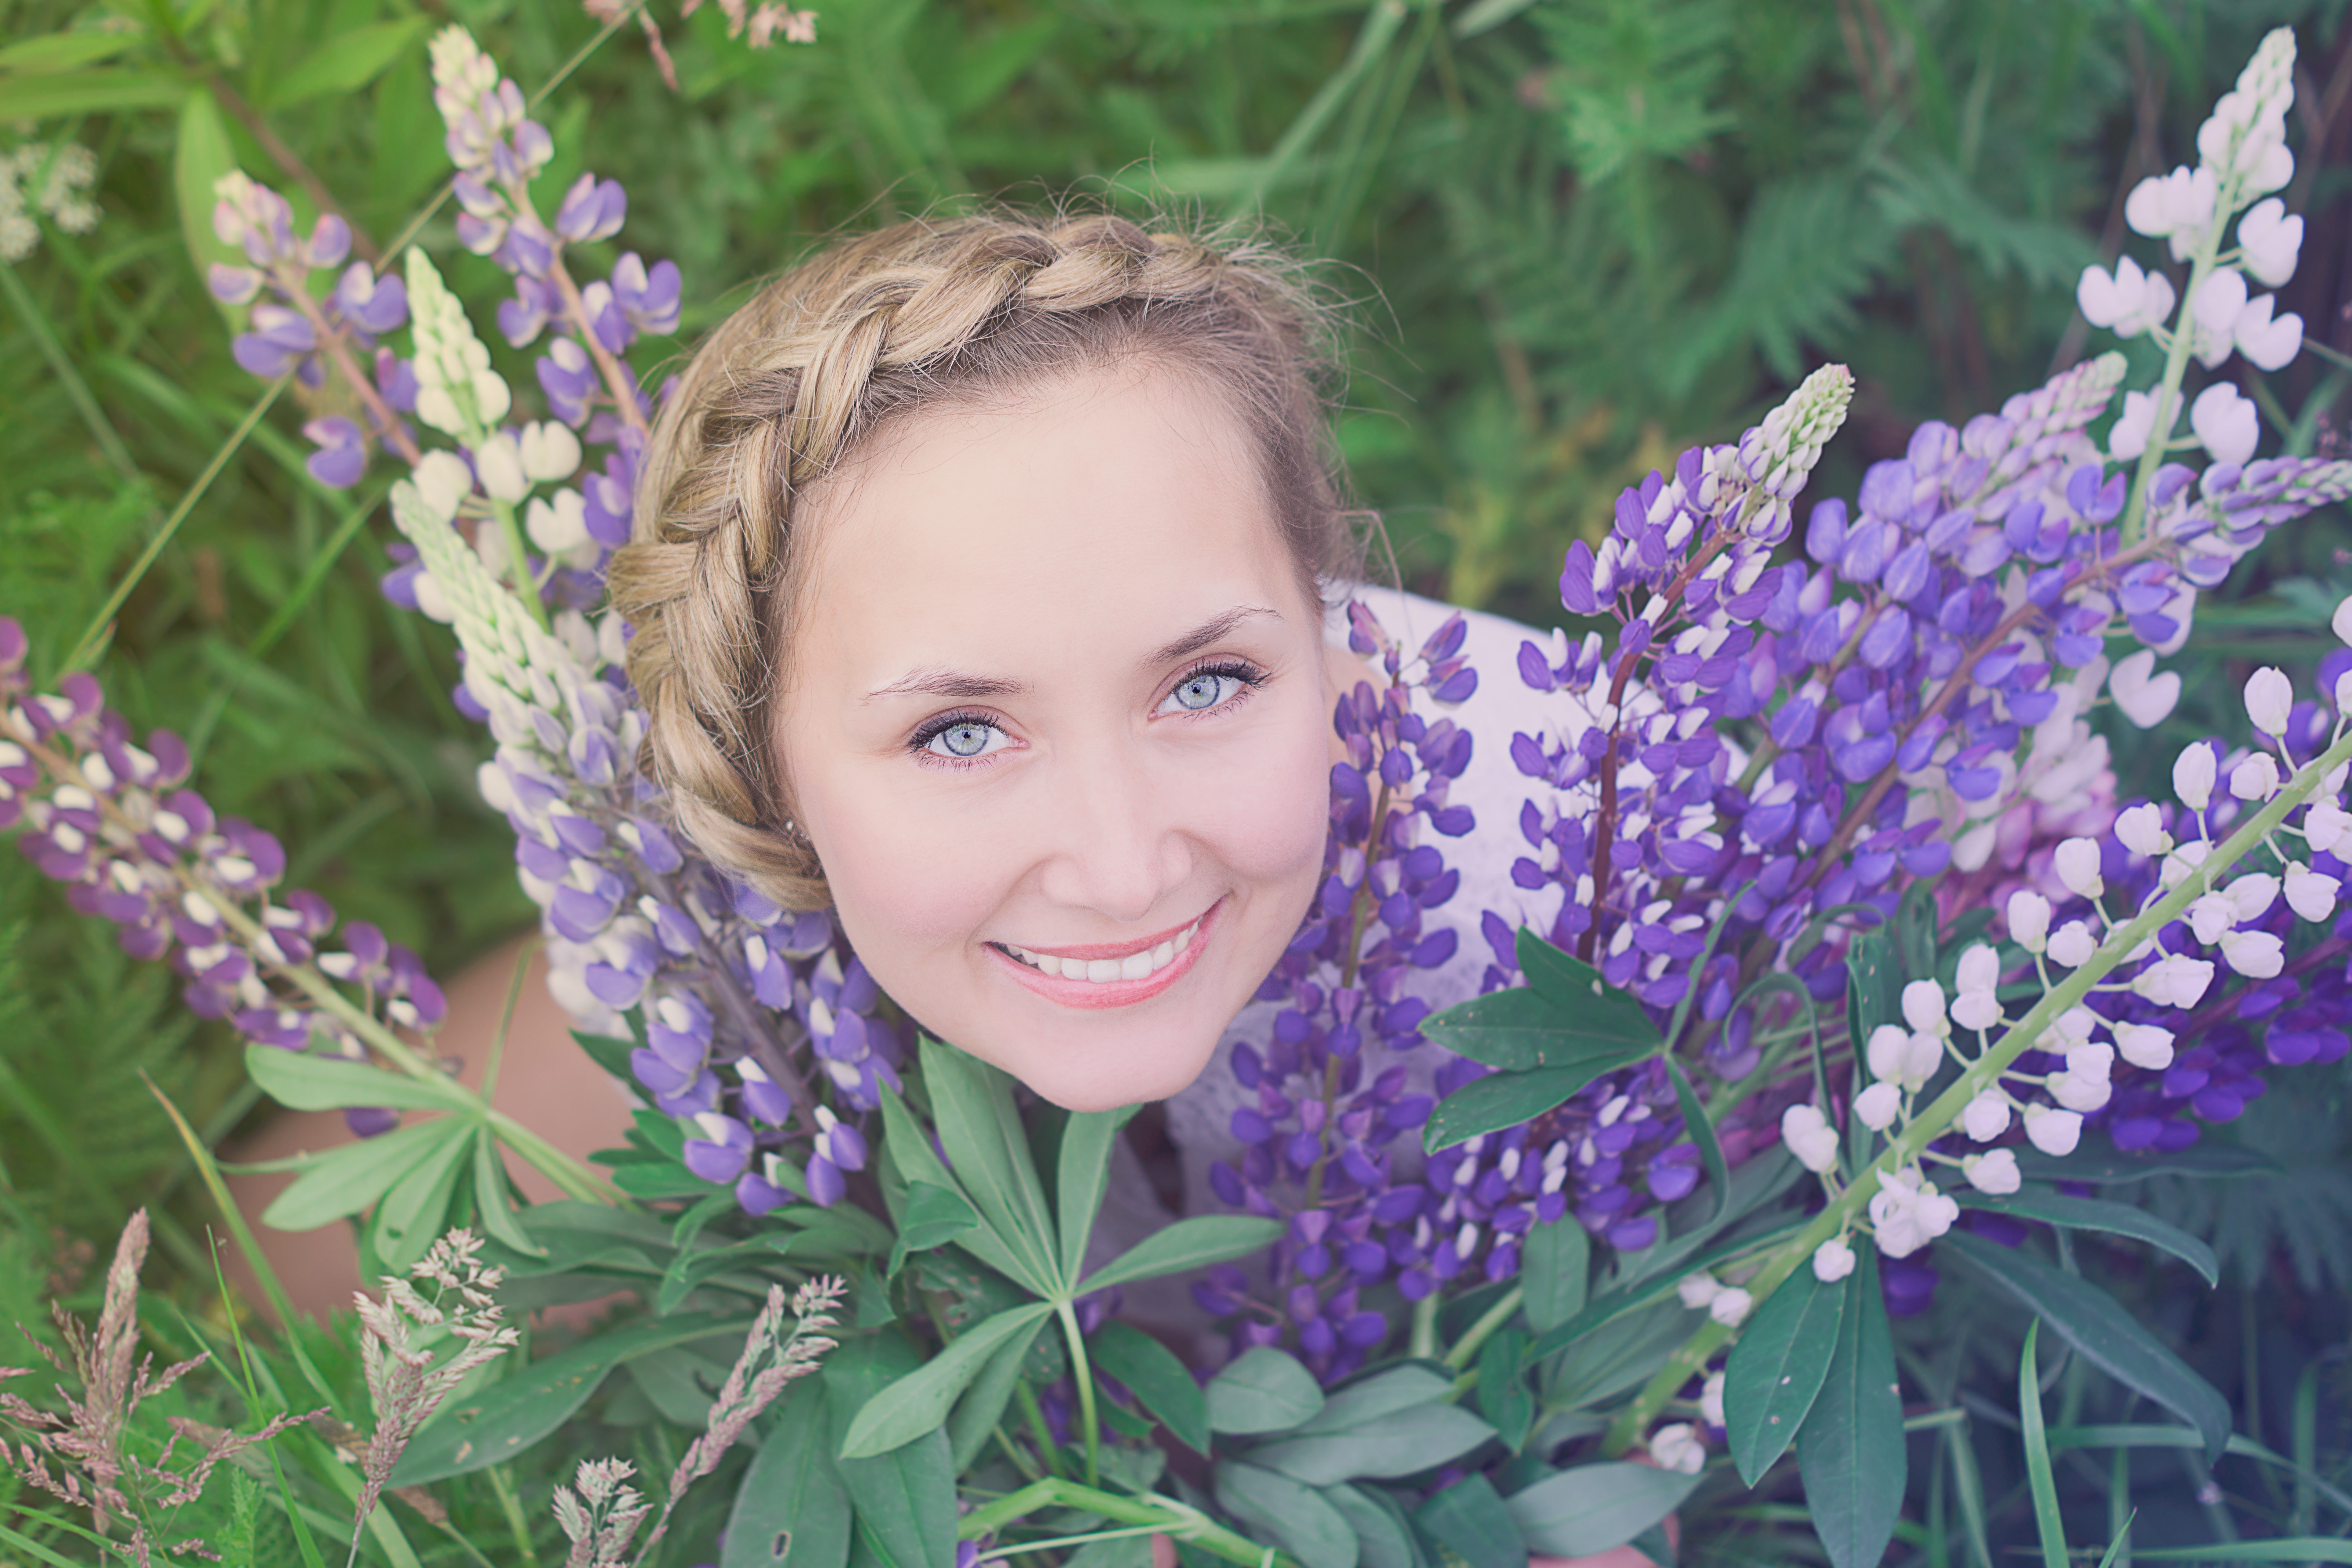
nature, blossom, plant, girl, white, meadow, flower, purple, bloom, summer, bouquet, spring, green, natural, fresh, botany, blue, garden, flora, wildflower, flowers, composite, eye, violet, floristry, lupin, flowering plant, flower bouquet, land plant, lilla